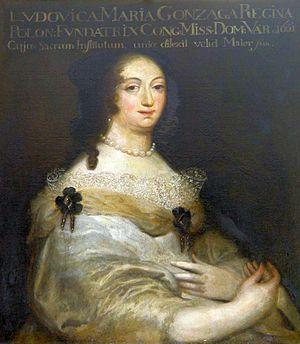
Louise Marie de Gonzague (futur reine de Pologne).
Les relations franco-polonaises désignent les liens, échanges, confrontations, collaborations et rencontres, d’ordre économique, diplomatique, et culturel, qu’ont entretenus hier et entretiennent aujourd’hui la Pologne et la France. Ces relations ont une histoire millénaire, puisque les premiers contacts entre des personnalités publiques relevés dans l'histoire commune des deux pays, remontent au XIᵉ siècle.